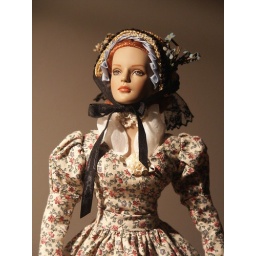
Sunset Sydney wearing a two piece calico dress by Renee. Lovely hat from Dede Noell Kern.